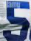
Number: 5